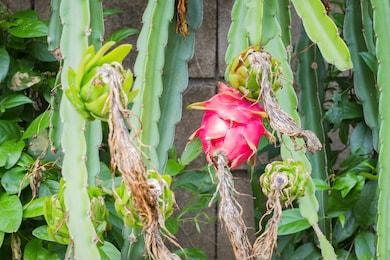
Label: Dragonfruit